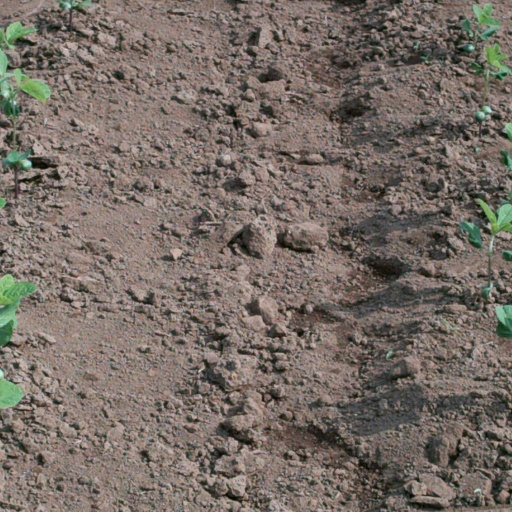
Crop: soybean